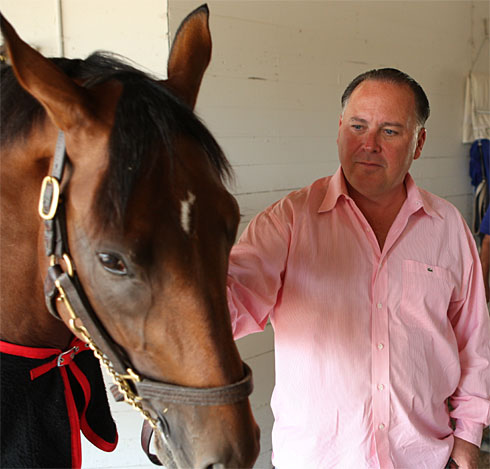
user: Given an image and a question. Answer the question in a short answer. Question: What is the name of a famous contest in kentucky these animals participate in? Short Answer:
assistant: kentucky derby